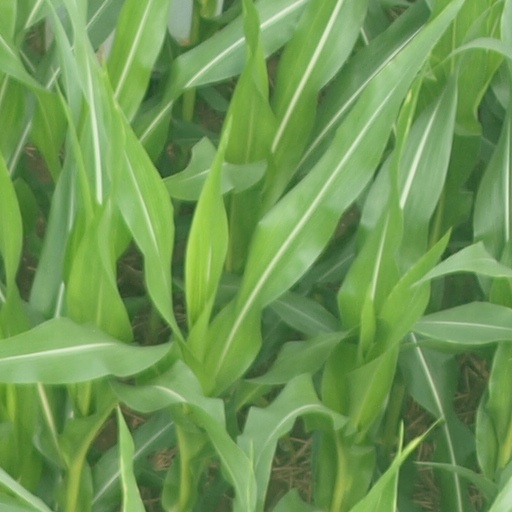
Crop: maize; corn